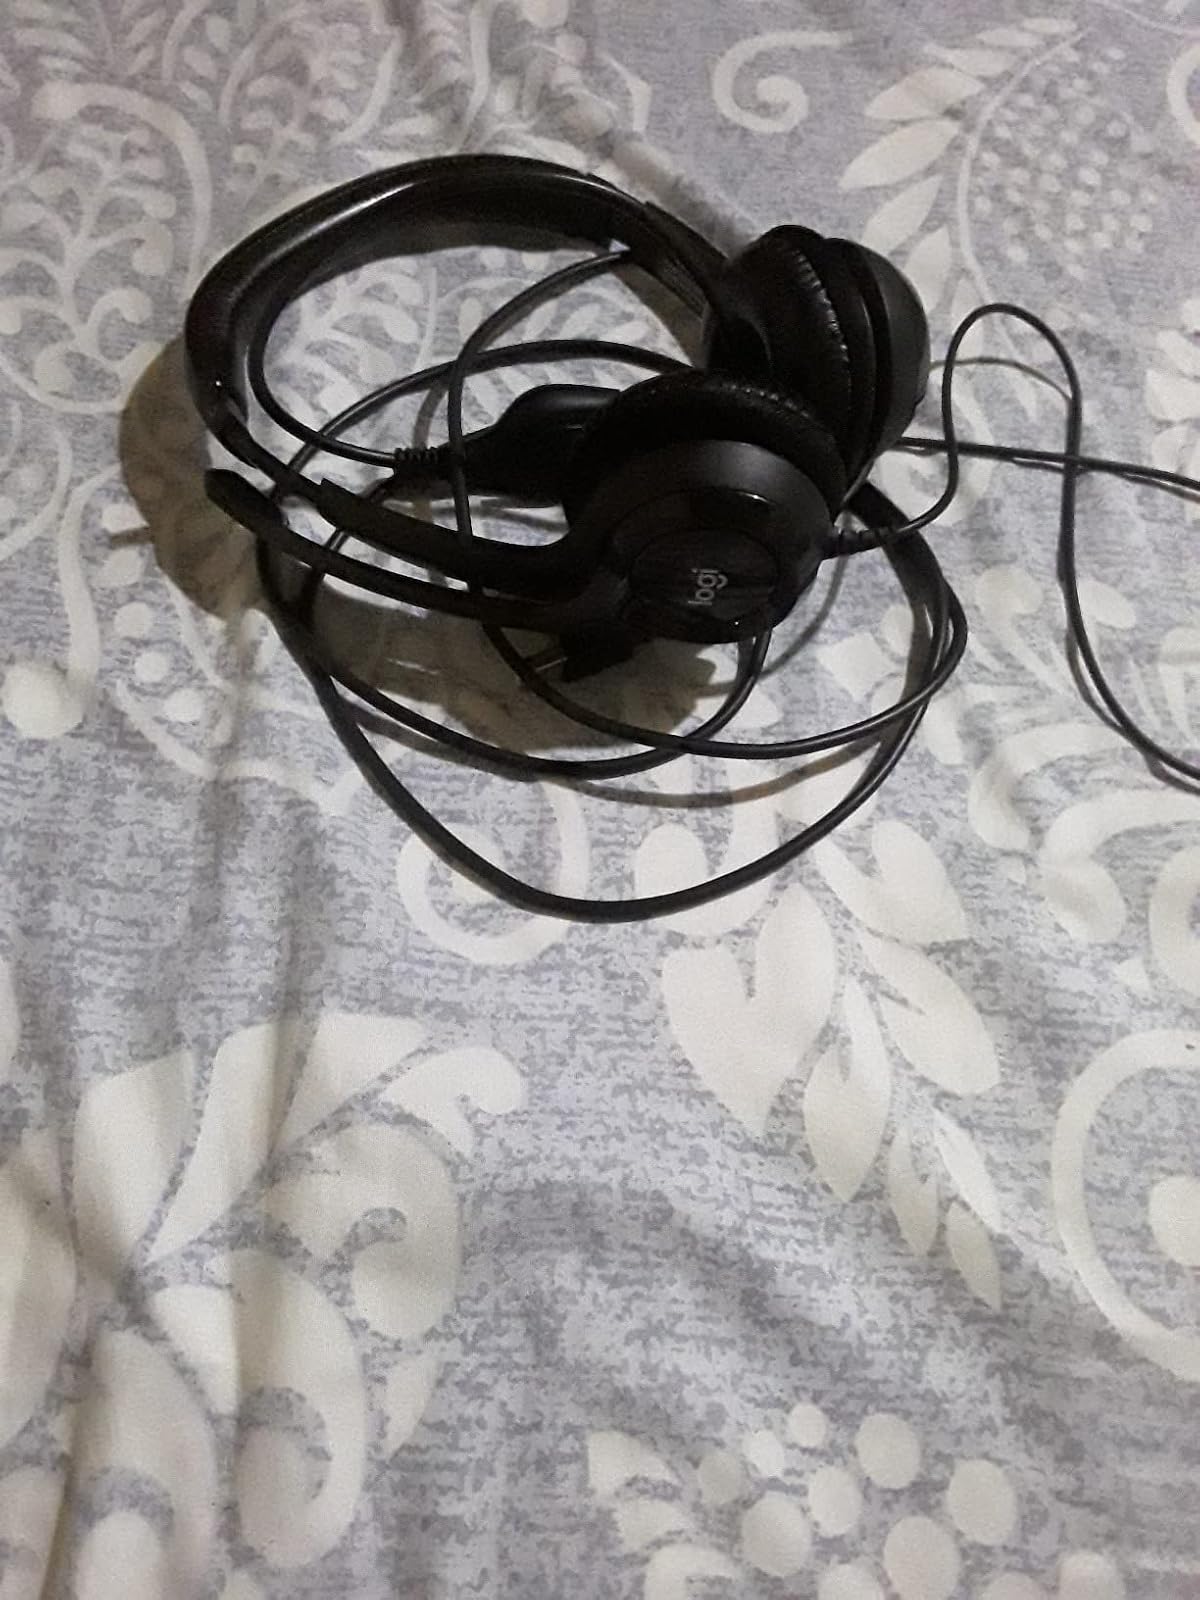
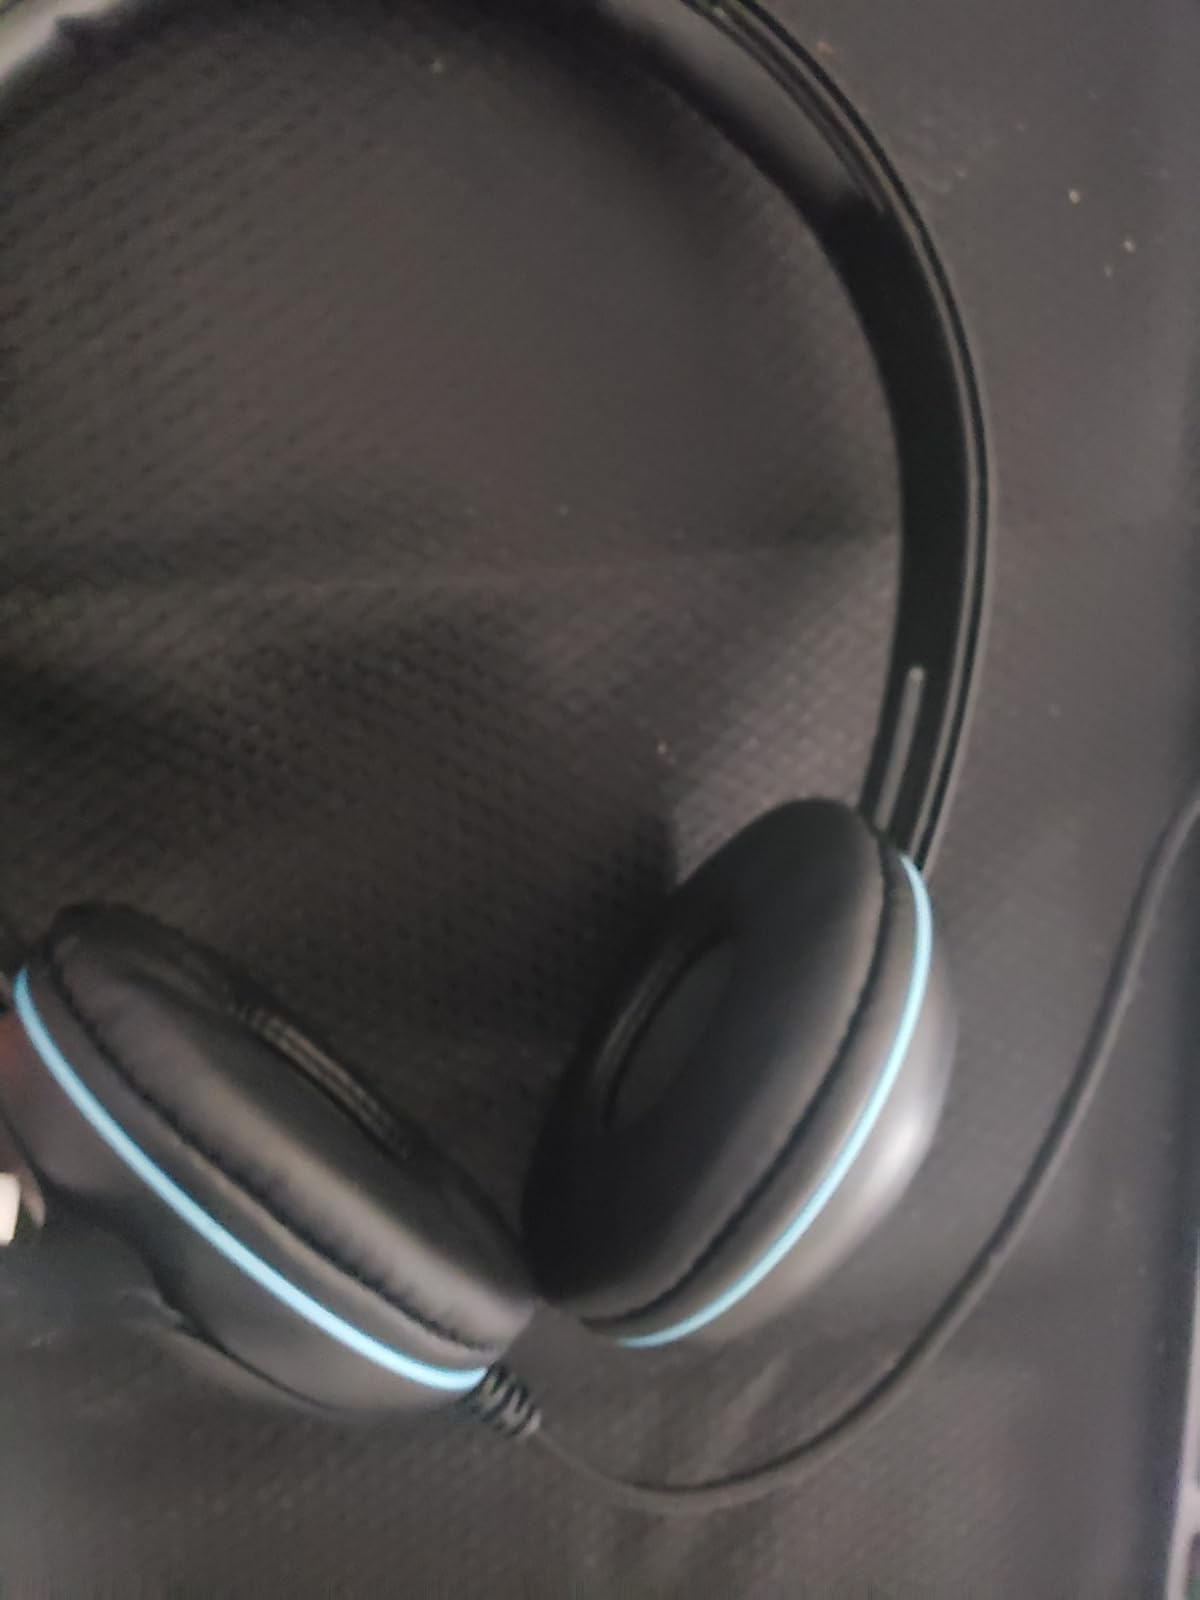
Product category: headphones
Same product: no